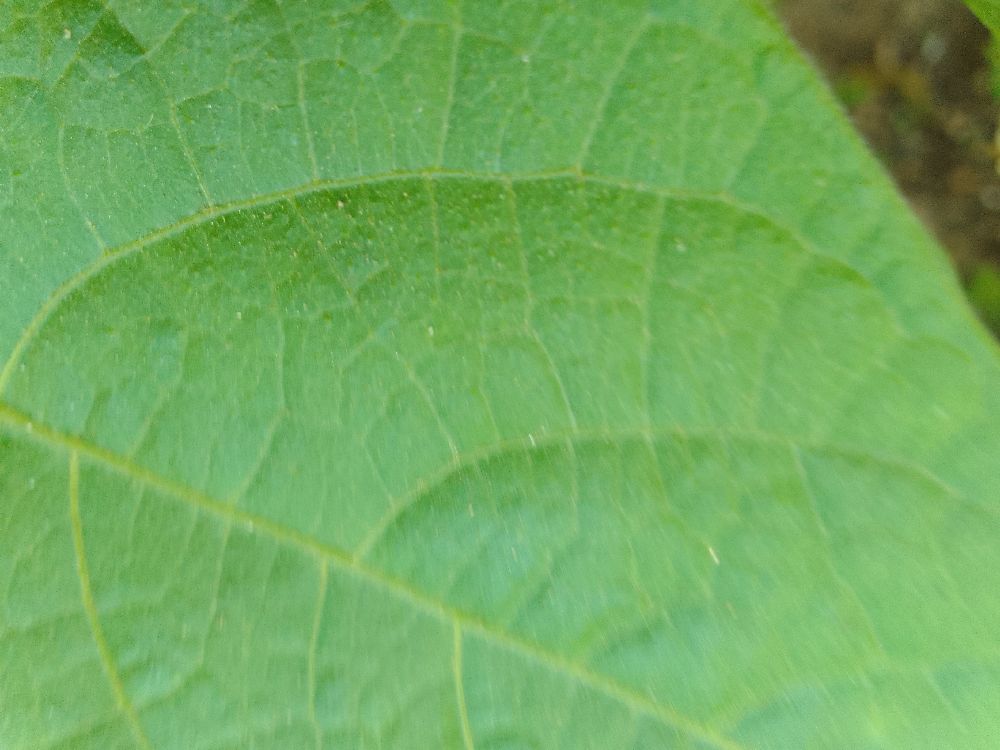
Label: healthy